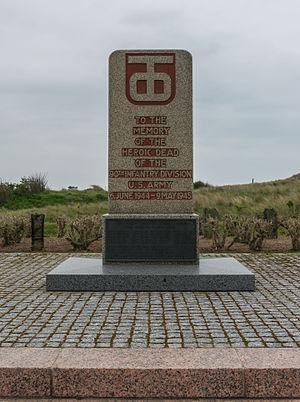
Monument à la 90ème Division d'Infanterie Américaine à Utah Beach, Manche.
Utah Beach est l'appellation d'une des cinq plages du débarquement de Normandie le 6 juin 1944. Plage la plus à l'ouest des zones du débarquement allié et la seule située dans le département de la Manche sur la côte nord-est du Cotentin, à l'ouest de l'estuaire de la Vire, Utah Beach s'étend de Sainte-Marie-du-Mont jusqu’à Quinéville sur environ 5 km de long, avec une zone d'assaut principal à hauteur de Varreville.
La 90ᵉ division d'infanterie est une division de l'US Army qui combat lors des deux guerres mondiales. La 90ᵉ brigade de soutien est l'héritière de cette unité.
Cet article recense les œuvres d'art dans l'espace public de la Manche, en France.